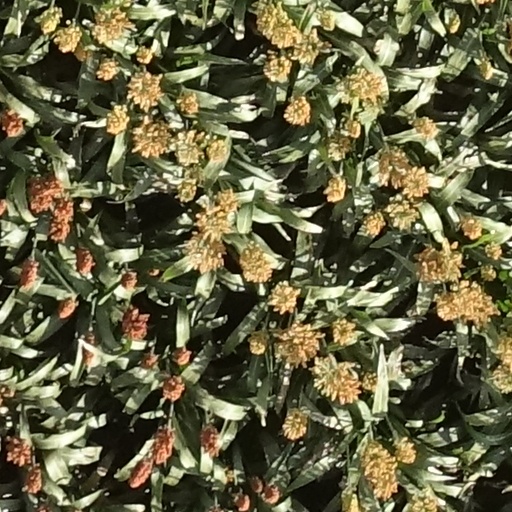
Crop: sorghum